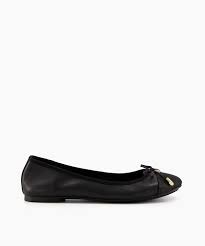
Label: Ballet Flat